Uganda

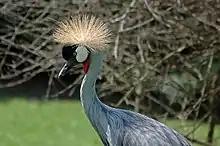

At Independence, the Buganda question remained unresolved. Uganda was one of the few colonial territories that achieved independence without a dominant political party with a clear majority in parliament. In the pre-Independence elections, the UPC ran no candidates in Buganda and won 37 of the 61 directly elected seats (outside Buganda). The DP won 24 seats outside Buganda. The "special status" granted to Buganda meant that the 21 Buganda seats were elected by proportional representation reflecting the elections to the Buganda parliament – the Lukikko. KY won a resounding victory over DP, winning all 21 seats.